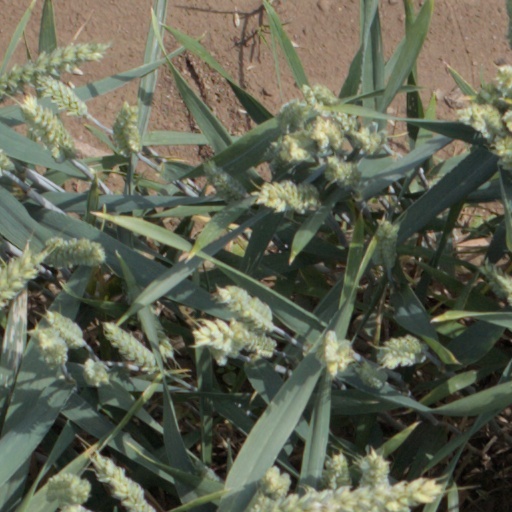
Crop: wheat